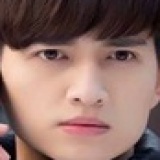
diễn viên Mã Khả